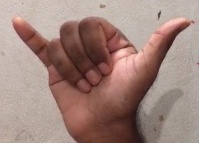
ASL sign: Y